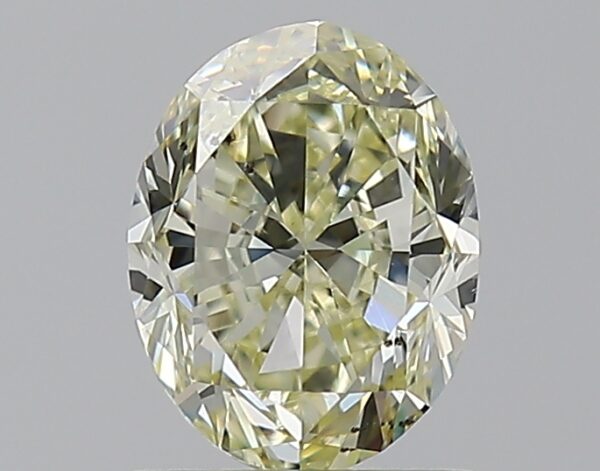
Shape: oval
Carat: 1
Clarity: SI2
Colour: W-X
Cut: FG
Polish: VG
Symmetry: GD
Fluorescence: F
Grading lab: GIA
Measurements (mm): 6.91 x 5.28 x 3.6